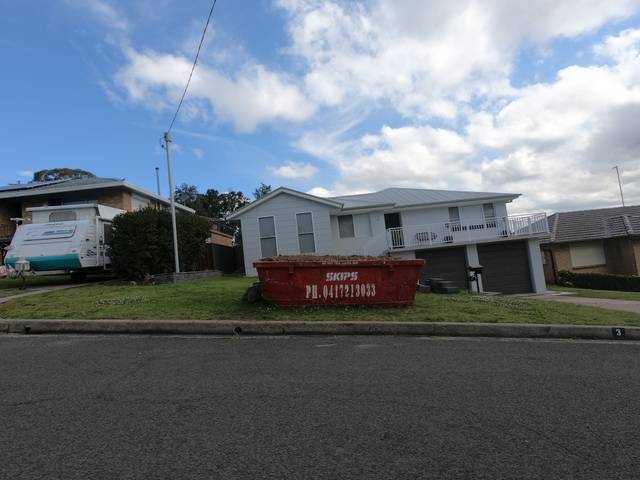
Region: Australia
Coordinates: -34.43, 150.869